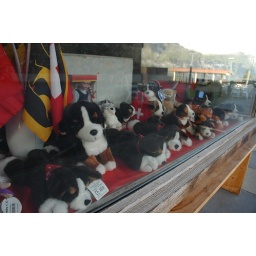
Bernese mountains dogs in the window of a shop.